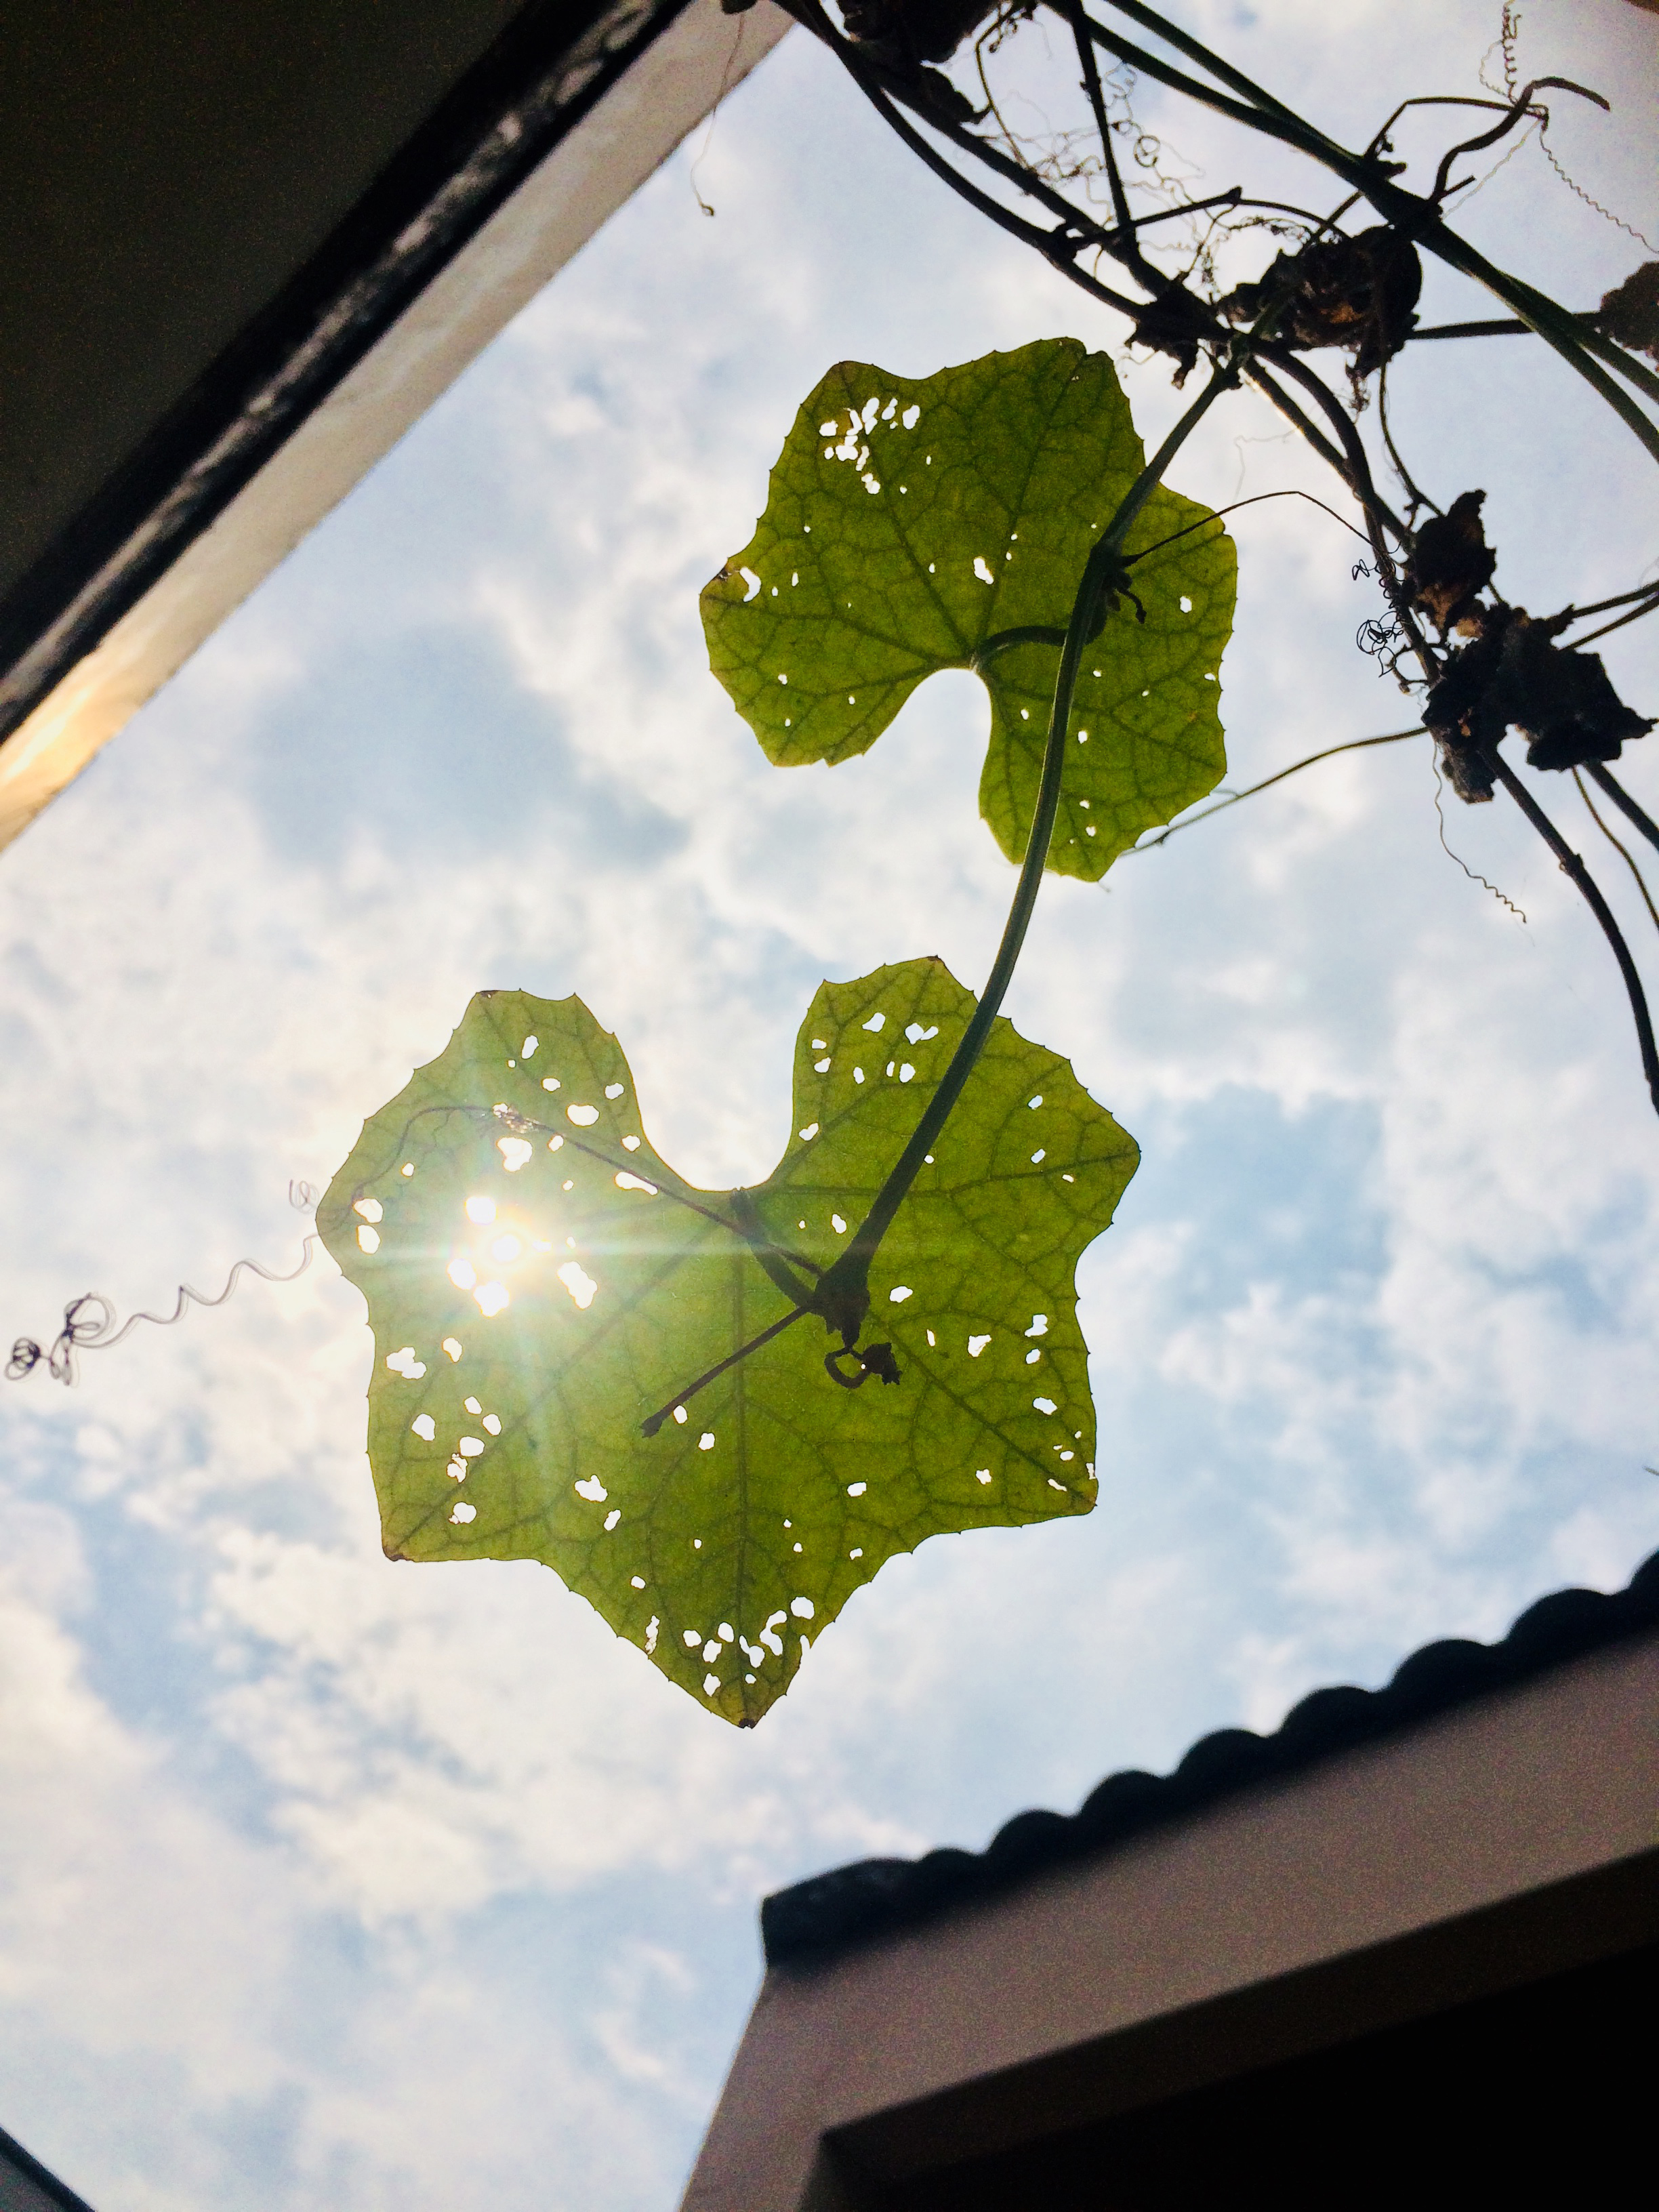
tree, two, nature, outdoor, terrace, garden, branch, plant, sky, cloud, blue, white, flare, sunlight, leaf, hole, foliage, spring, green, produce, botany, flora, plants, roof, leaves, creative commons, couple, loneliness, land plant, close up, water, flower, vitis, window, plane